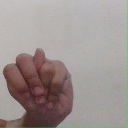
अक्षर: न